List of Regular Army units with campaign credit for the War of 1812

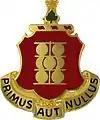
Distinctive Unit Insignia: 1 FA

The 1st Field Artillery was constituted on January 25, 1907, and organized from new and existing units at Fort Riley, Kansas. Two battalions of the 1st Field Artillery are derived from artillery companies that served in the War of 1812: 4-1 FA, derived from Captain Nathaniel Leonard's Company, 1st Regiment of Artillery; and 5-1 FA, derived from Captain Benjamin Ogden's Company, 3rd Regiment of Artillery, constituted on January 11, 1812. Only one of these two battalions is currently active: 4-1 FA.